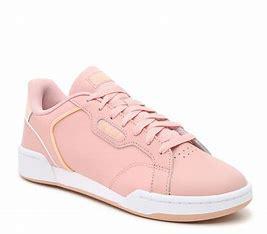
Brand: Adidas
Model: Roguera